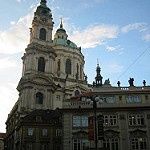
Scene: Outdoor